Dutch East Indies

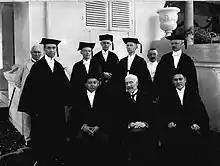
Dutch, Eurasian and Javanese professors of law at the opening of the "Rechts Hogeschool" in 1924

The Royal Netherlands East Indies Army (KNIL) and its air arm, the Royal Netherlands East Indies Army Air Force (ML-KNIL), were established in 1814 and 1915, respectively. Naval forces of the Royal Netherlands Navy (RNLN) were based in Surabaya, supplemented by the colonial Government Navy.